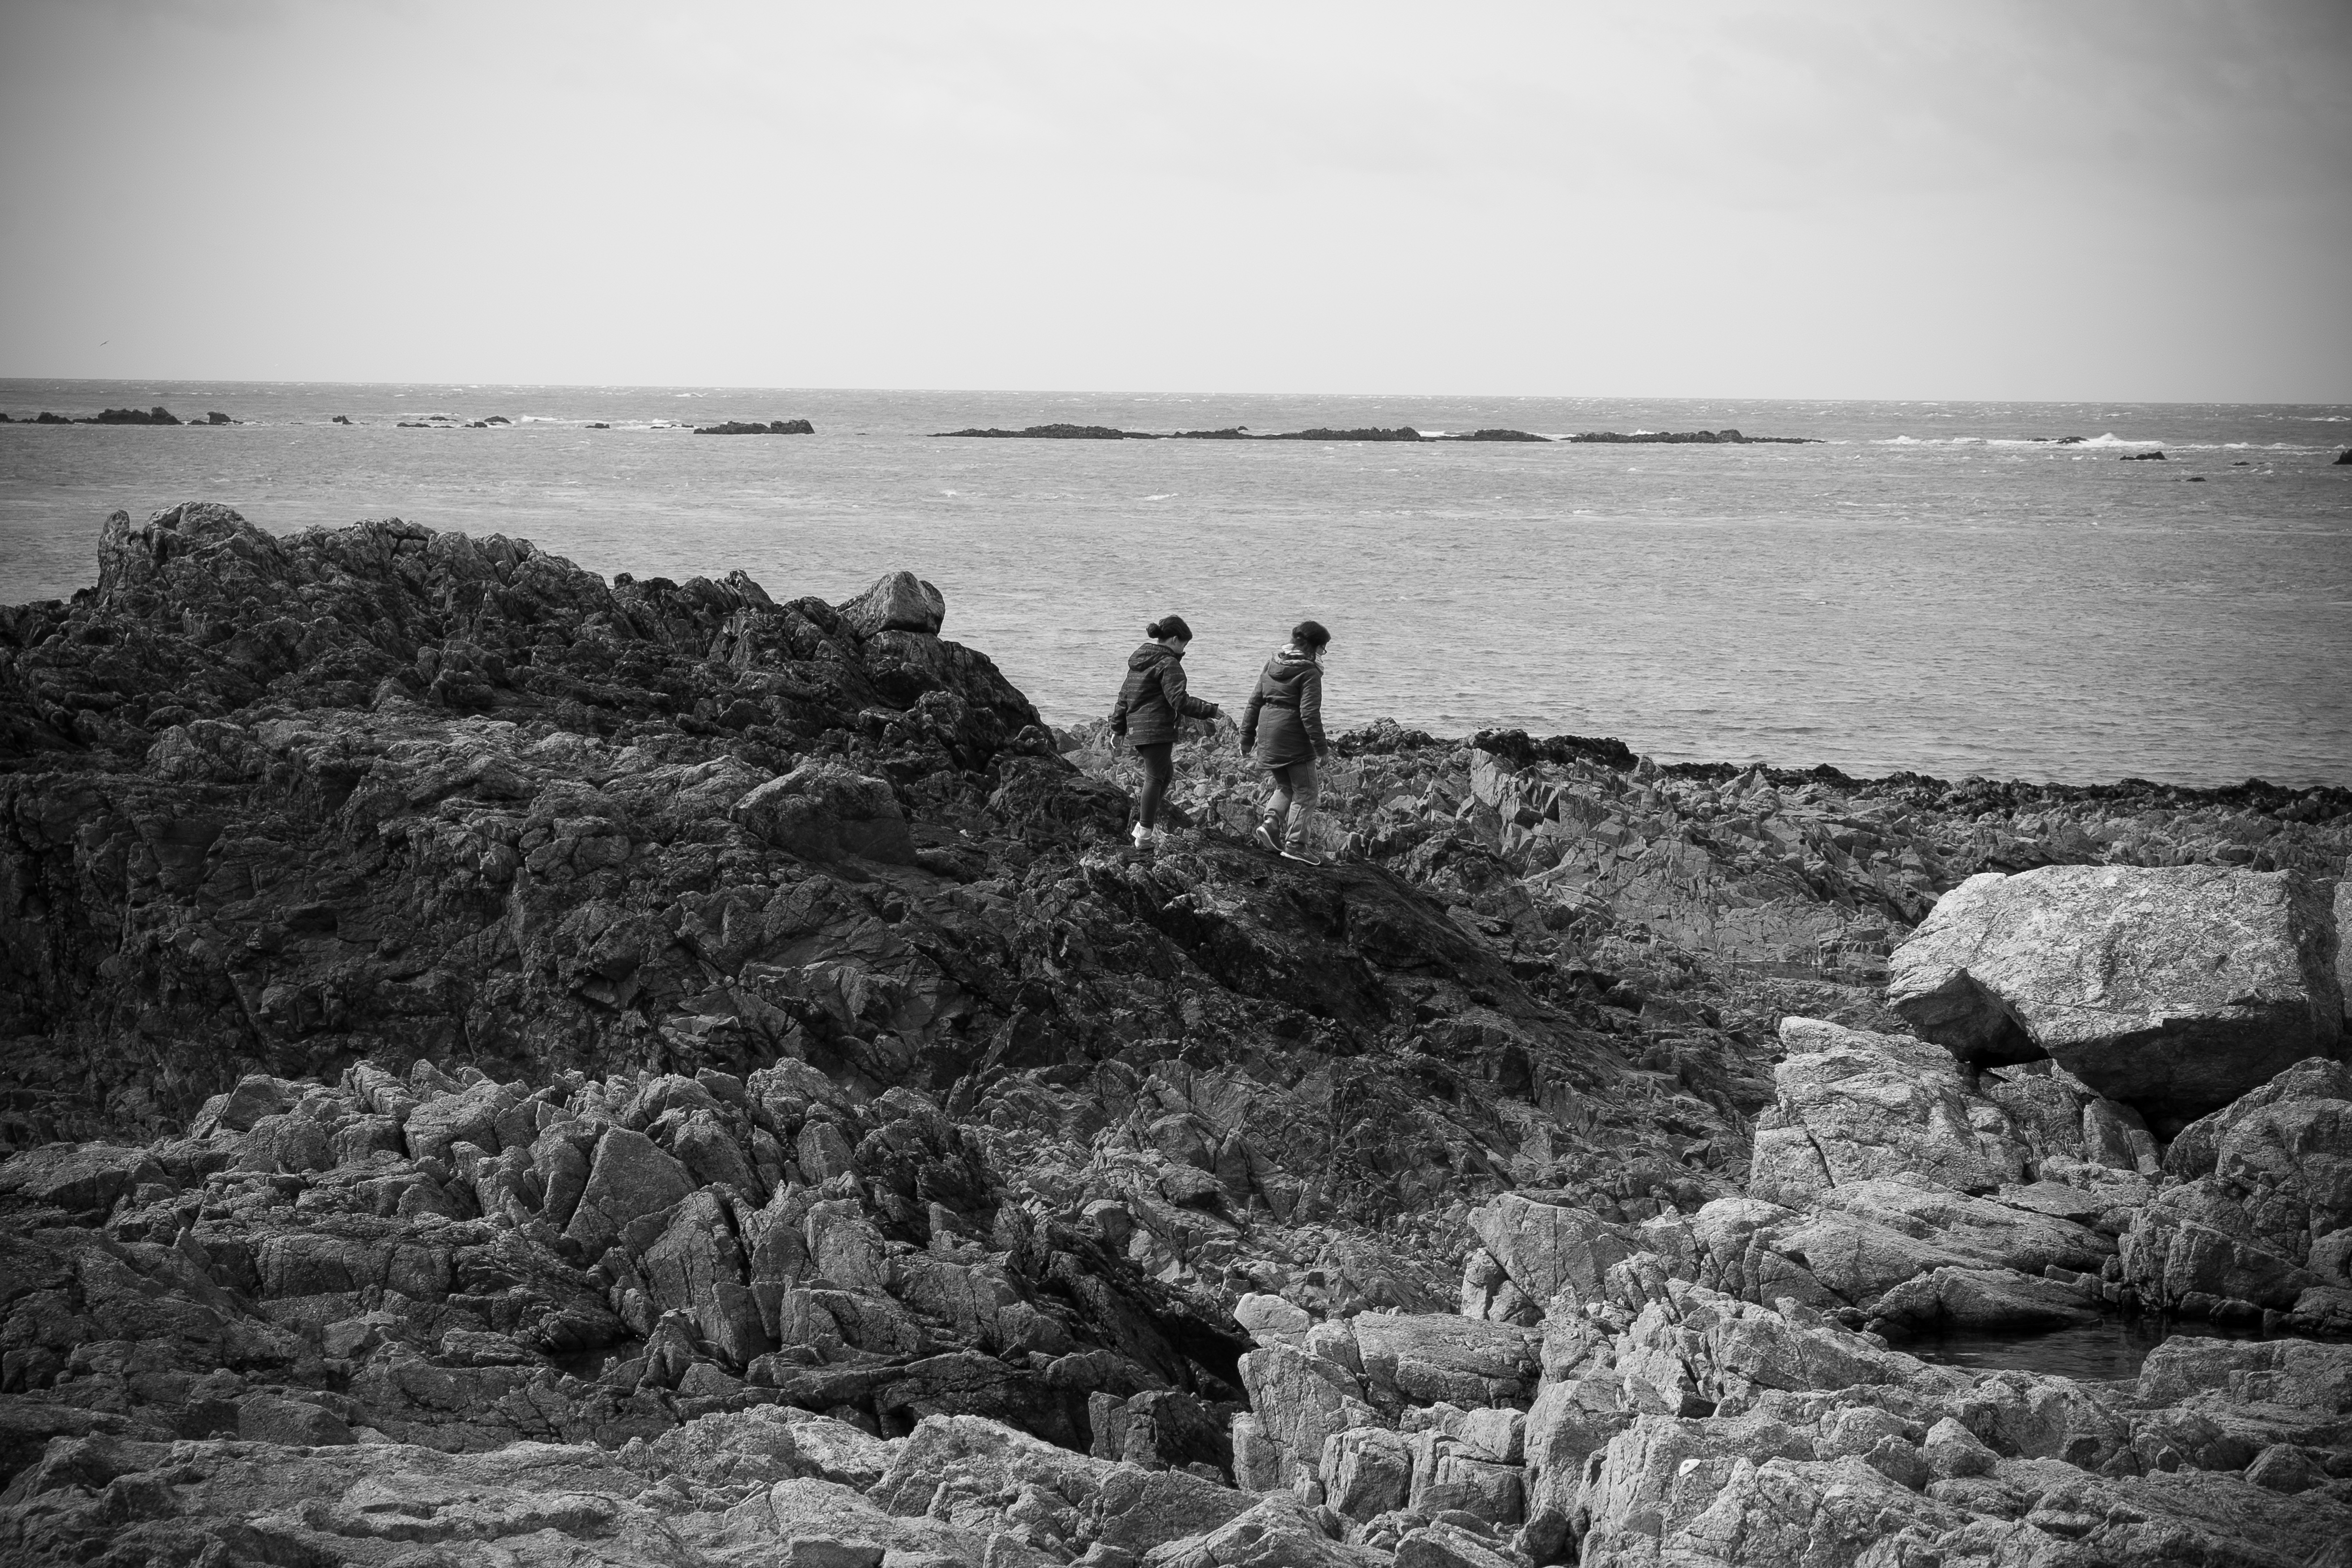
beach, sea, coast, sand, rock, ocean, horizon, black and white, white, photography, shore, wave, cliff, france, tower, bay, monochrome, terrain, material, body of water, ruins, photograph, normandy, image, fr, normandie, capdelahague, auderville, lahague, cotentin, monochrome photography